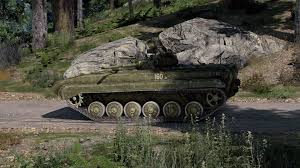
Label: BMP